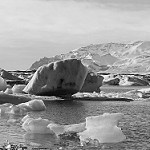
Label: B & W